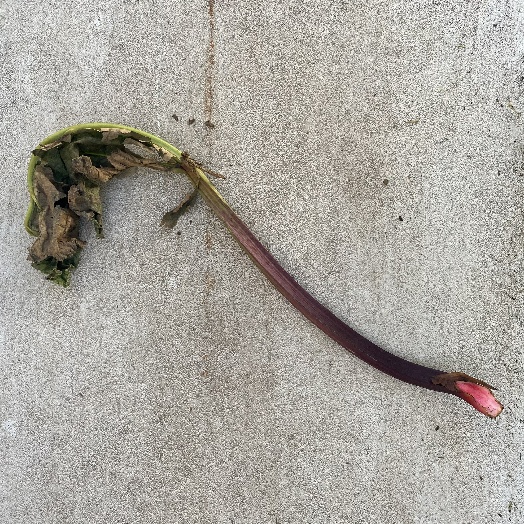
Label: Vegetation